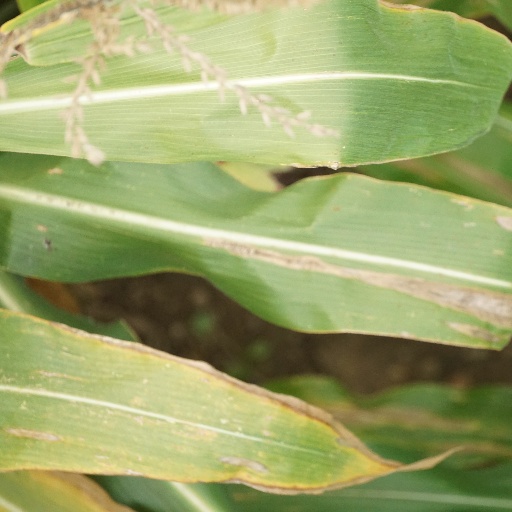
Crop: maize; corn